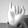
ASL letter: I